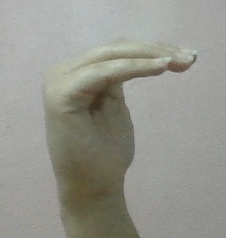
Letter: haa